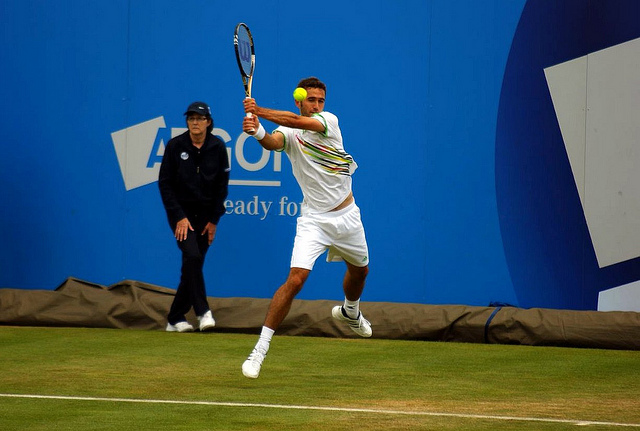
một nam vận động viên tennis đang chuẩn bị đánh bóng